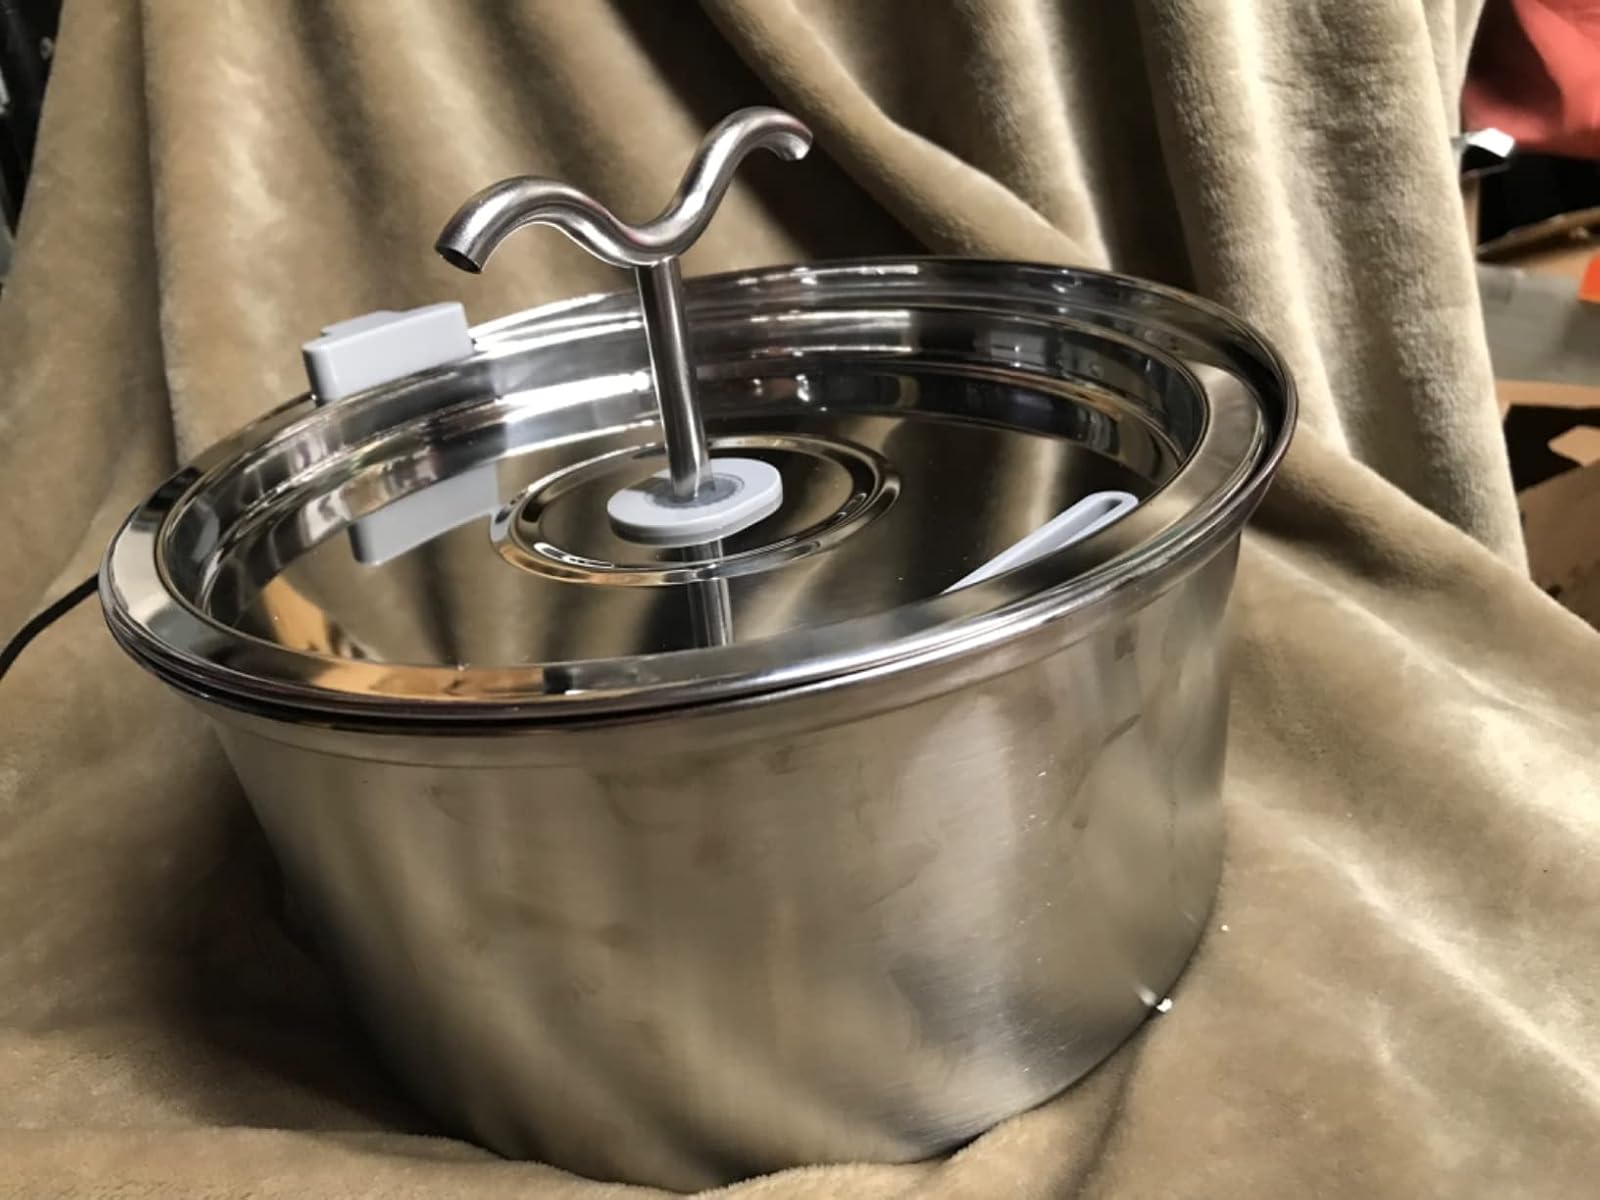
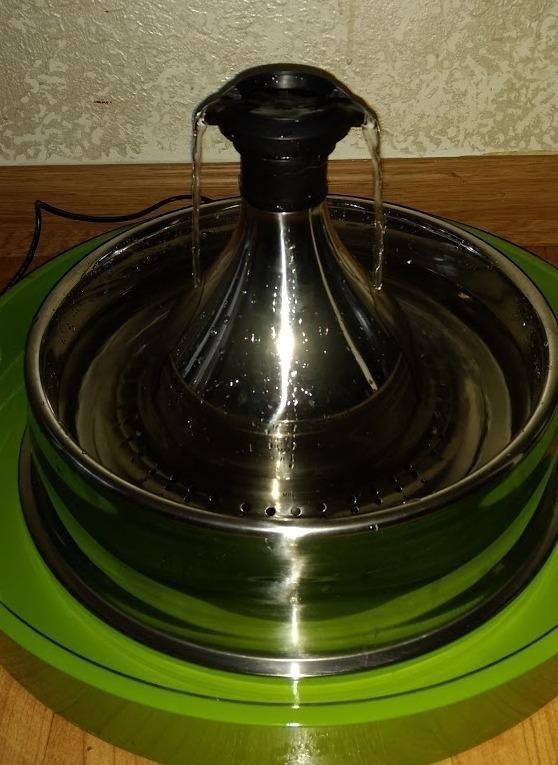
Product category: items_bowl
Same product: no